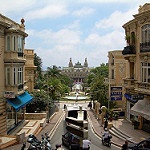
Scene: Outdoor